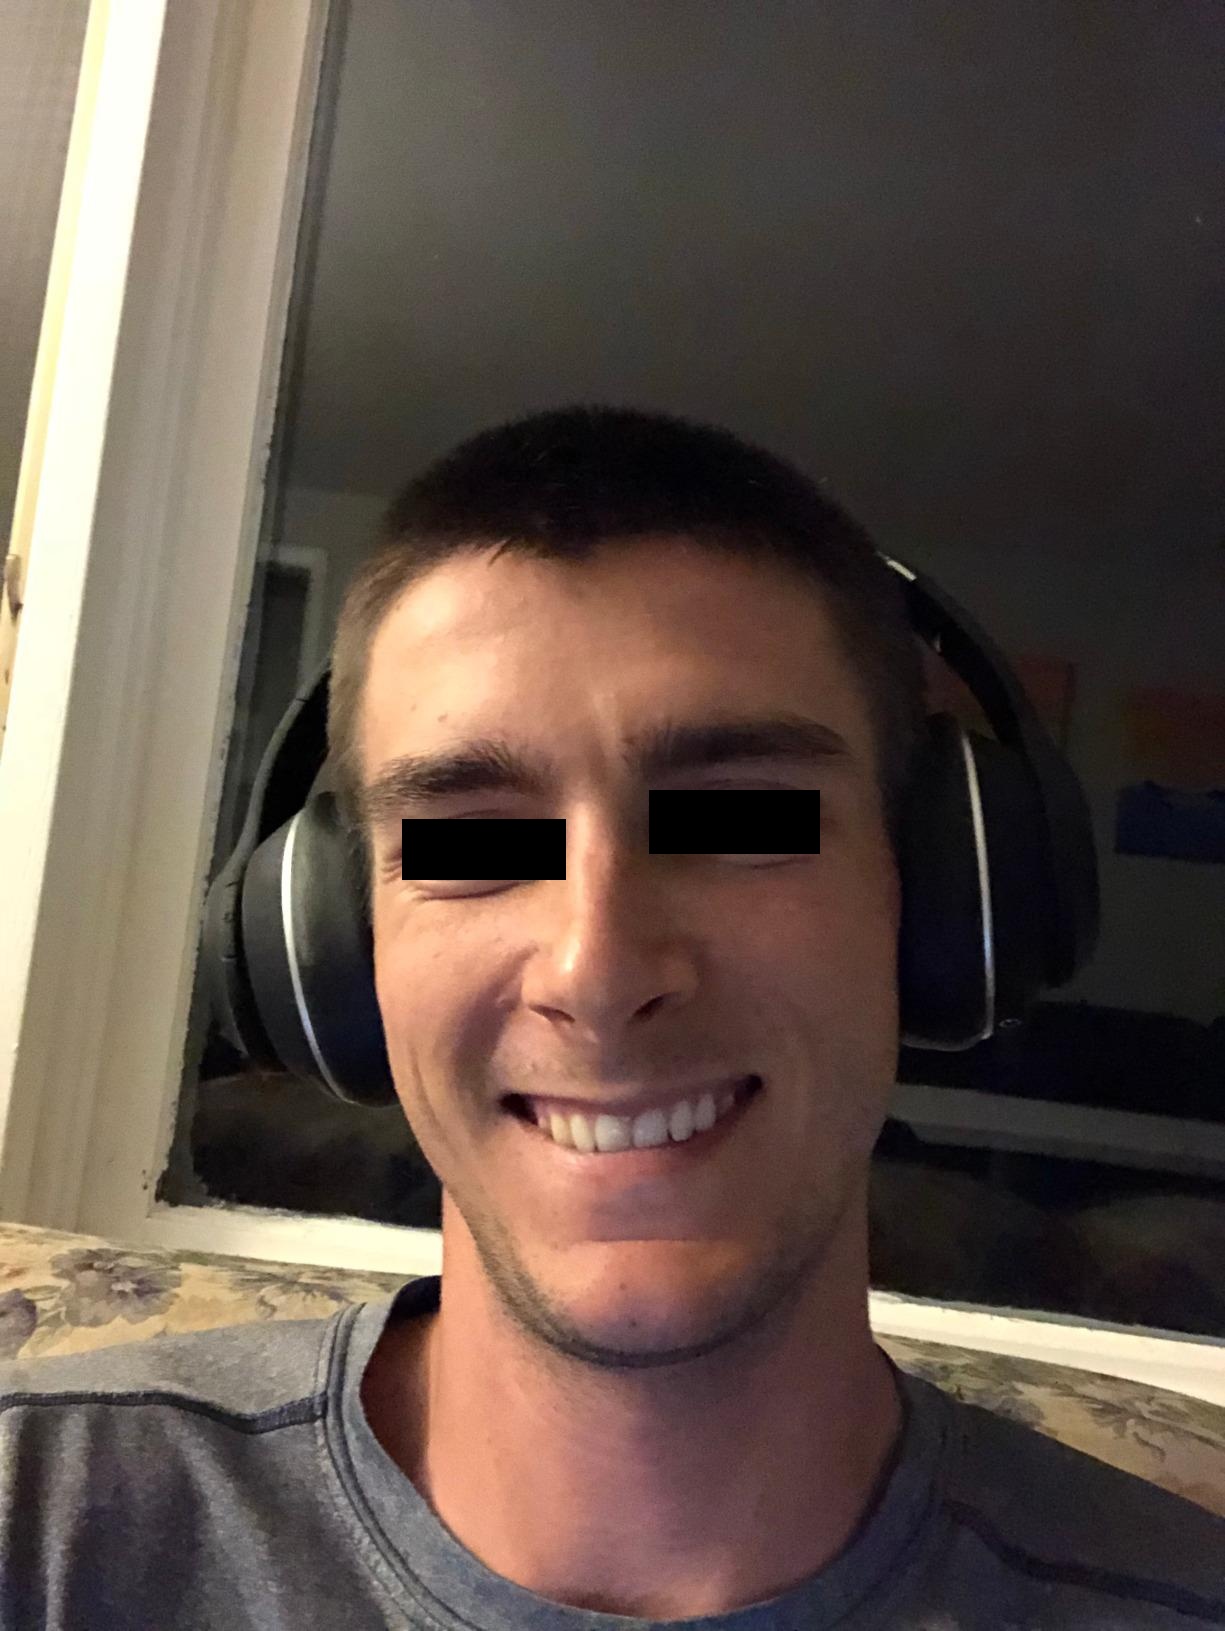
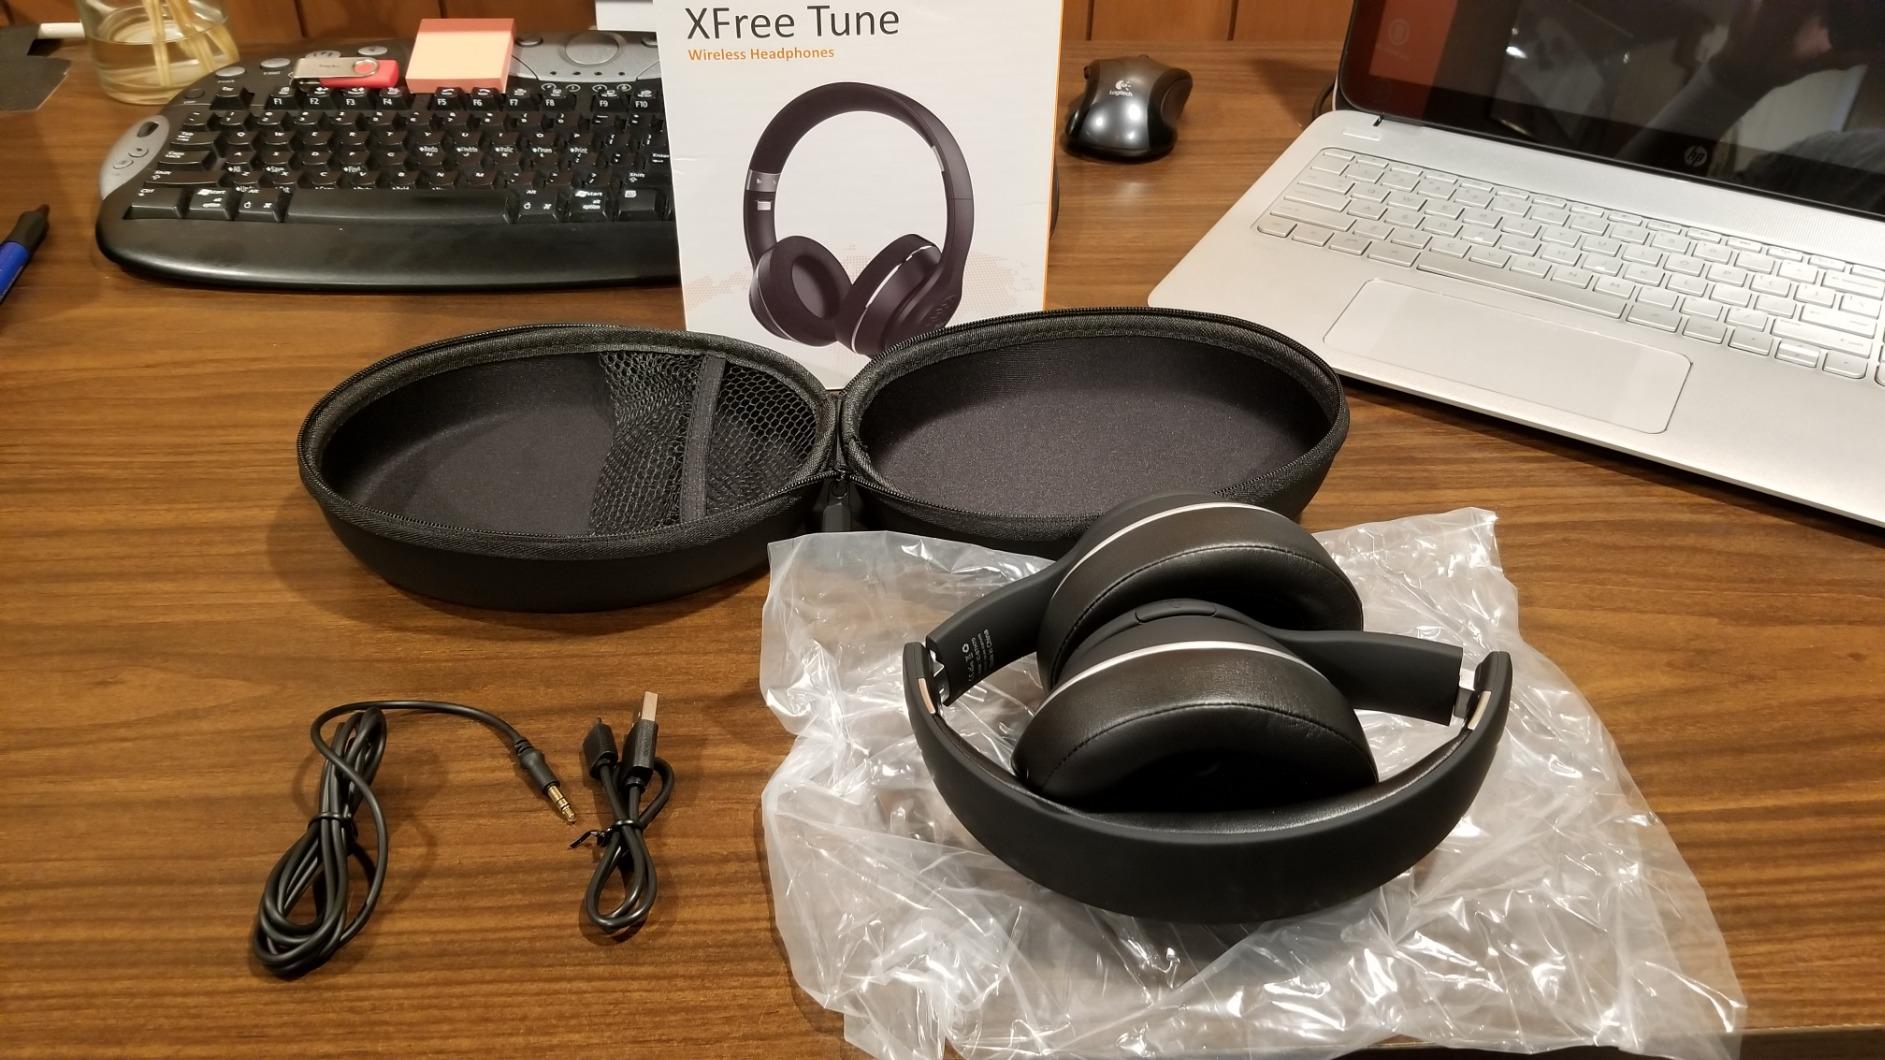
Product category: headphones
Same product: yes